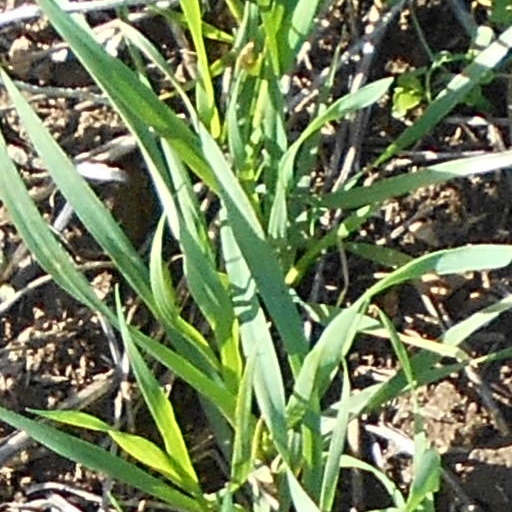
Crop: wheat